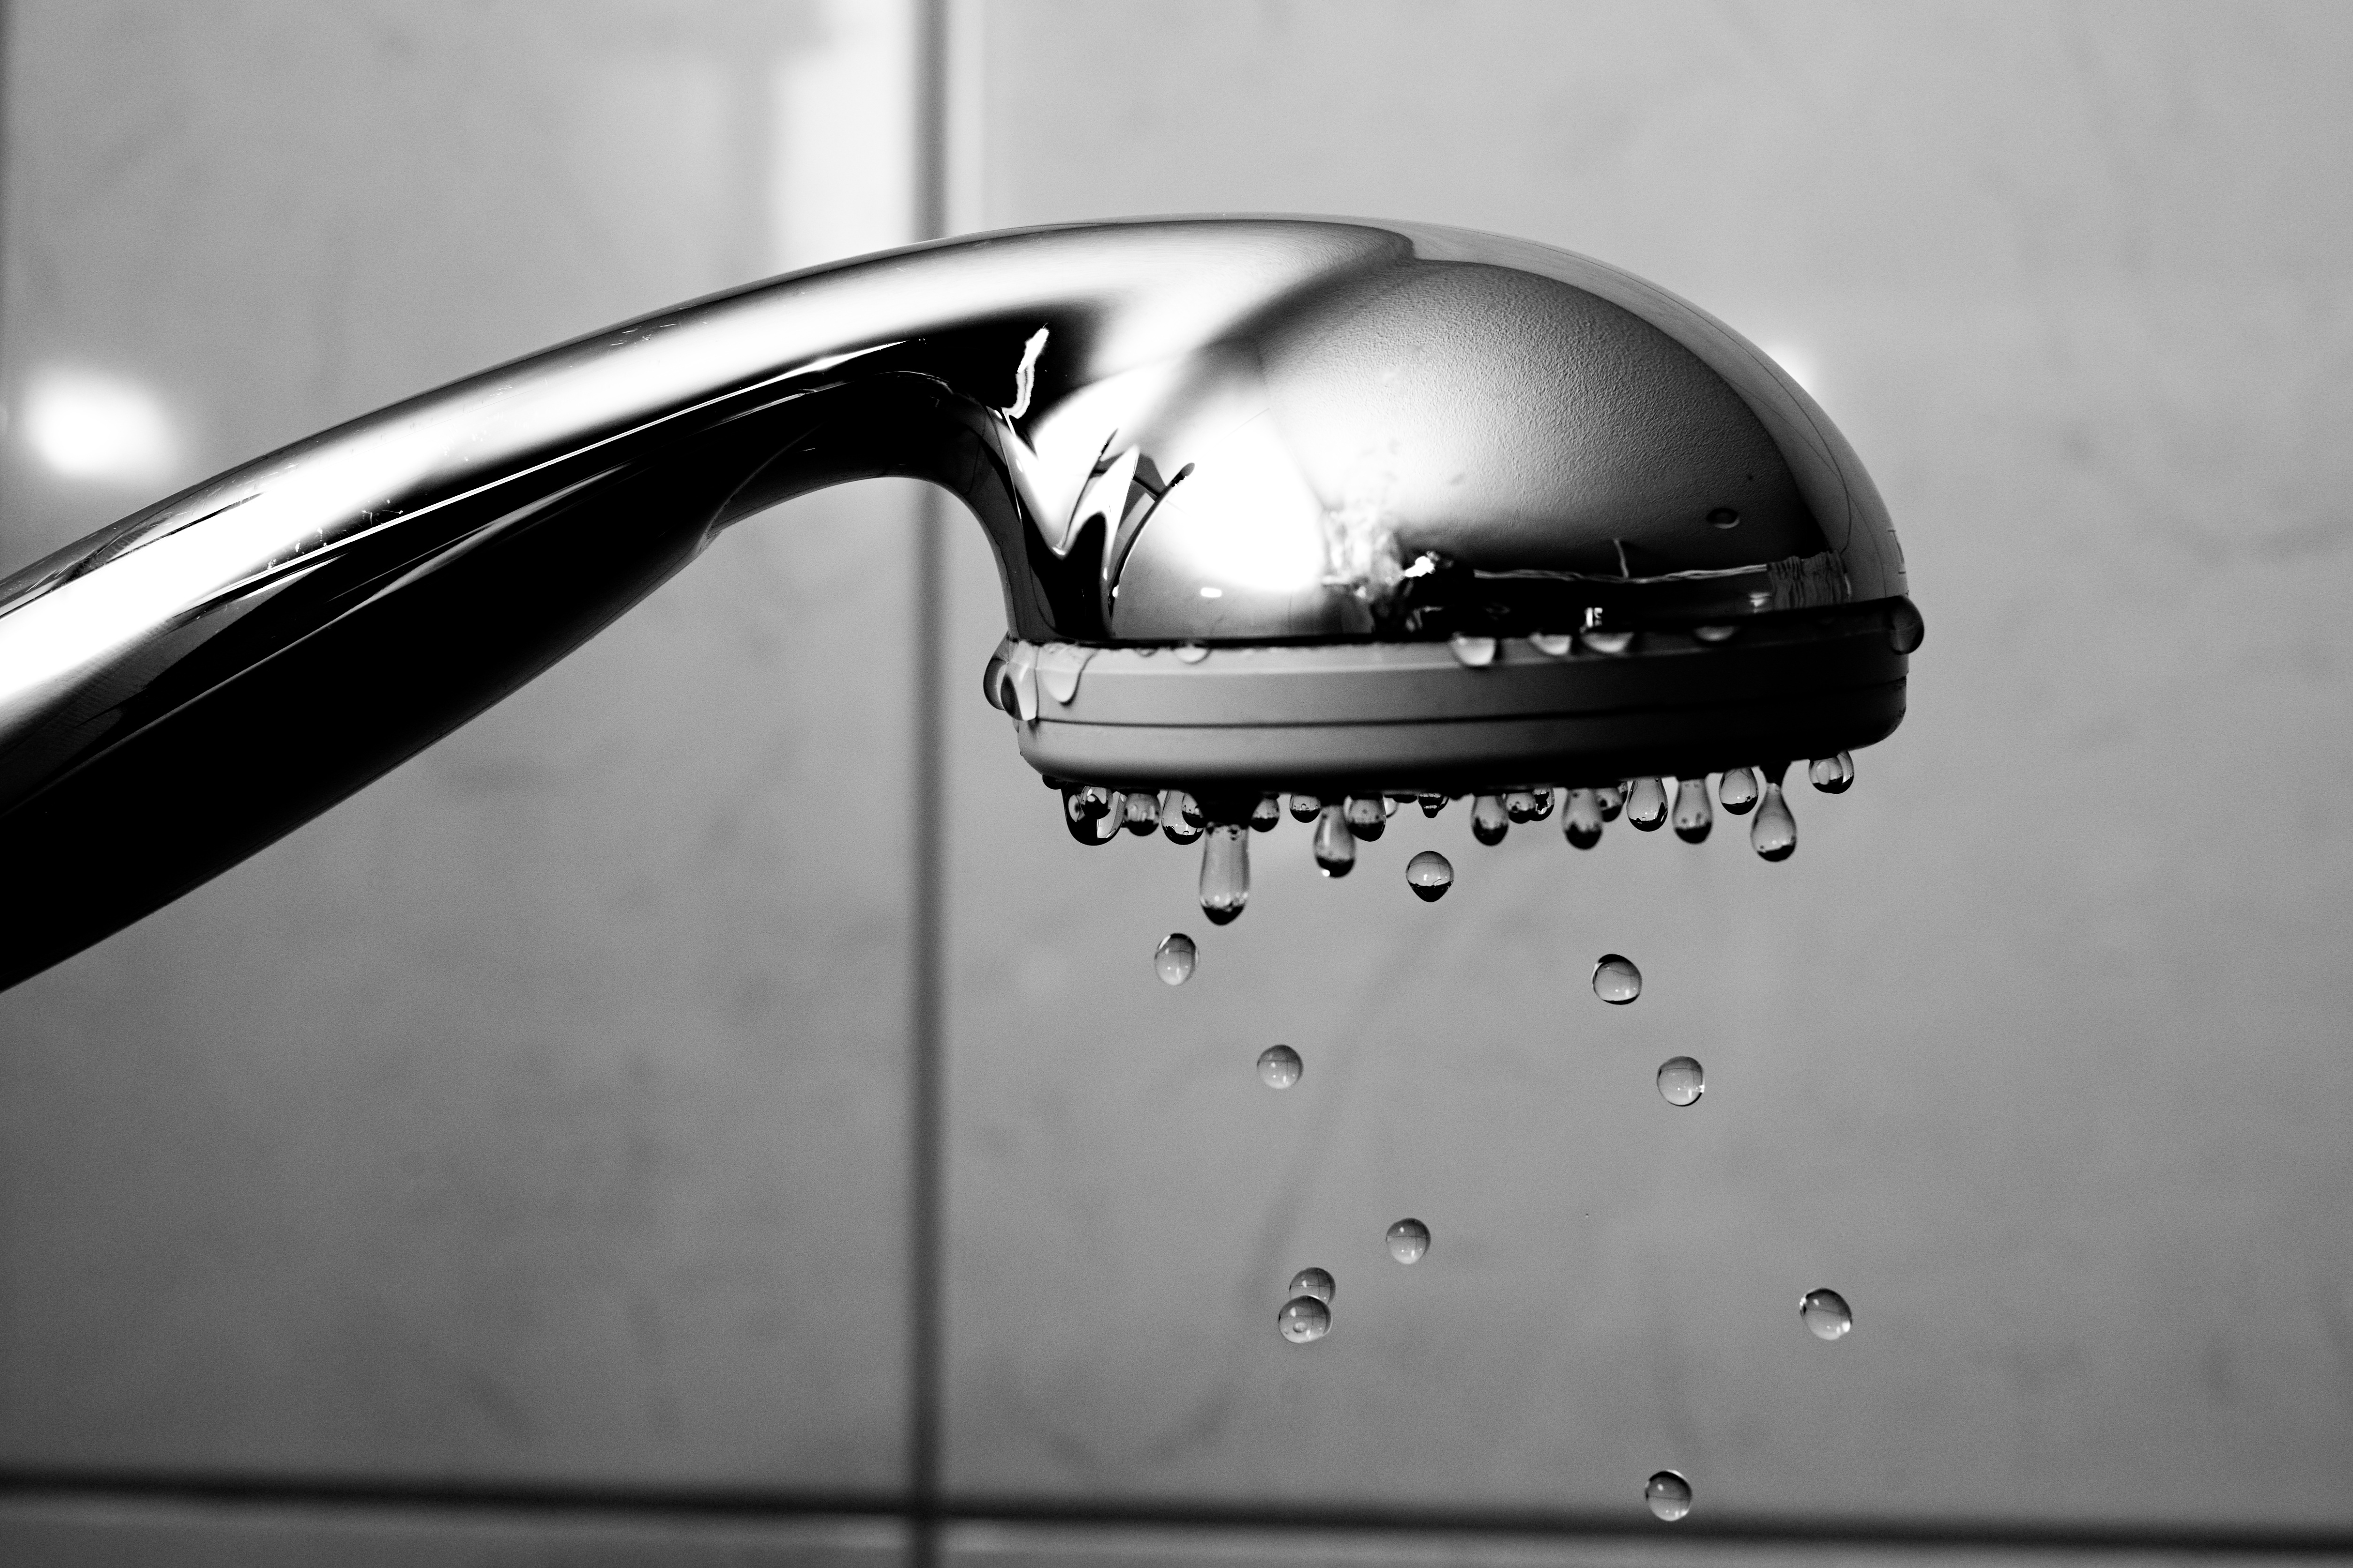
light, black and white, white, photography, wheel, glass, vehicle, black, monochrome, close up, tap, shape, macro photography, monochrome photography, automotive exterior, automotive design